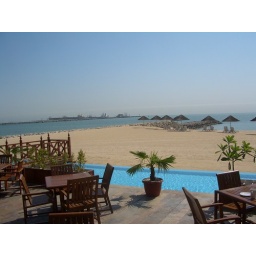
This shot could be out of a Corona advertisment except for the oil ships sitting in background.